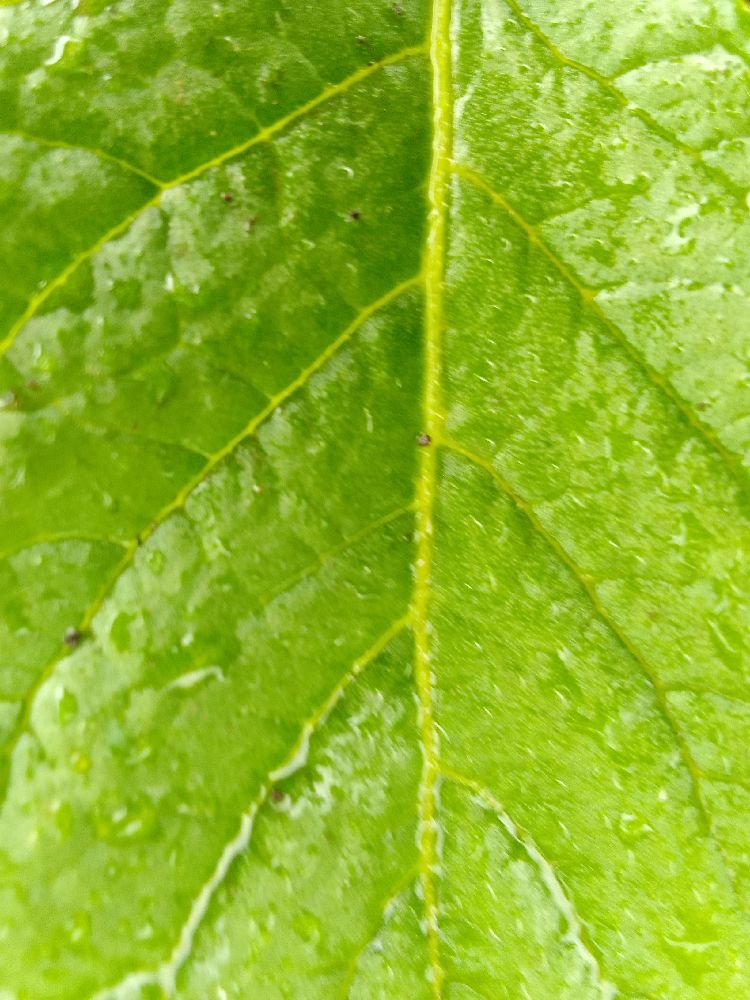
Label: Healthy